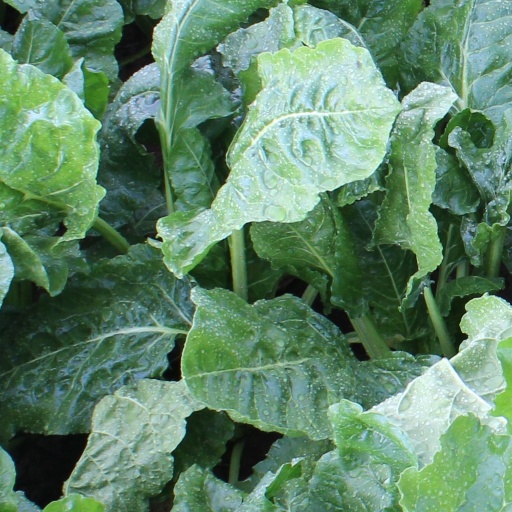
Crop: sugar beet